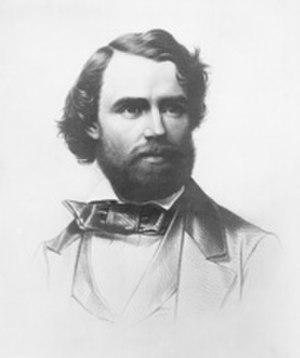
Depuis son admission à l'Union, le 1ᵉʳ mars 1803, l'État de l'Ohio élit deux sénateurs, membres du Sénat fédéral.